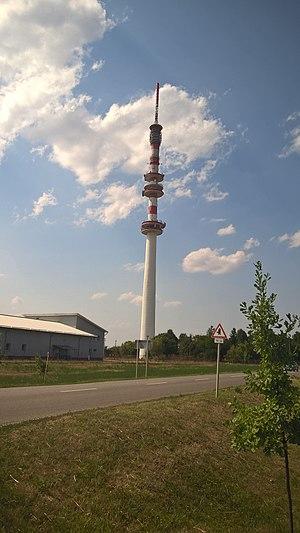
Komádi est une ville et une commune du comitat de Hajdú-Bihar en Hongrie.